Belo Horizonte International Airport

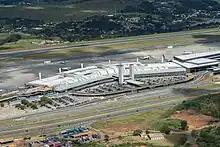
Former Terminal 1

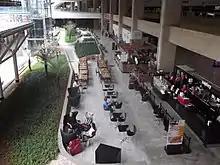
Airport interior

Following is the number of passenger, aircraft and cargo movements at the airport, according to Infraero (2007-July 2014) and BH Airport (August 2014-2023) reports: